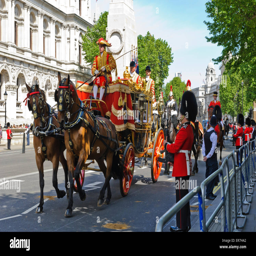
monarch and noble person in the horse carriage traveling